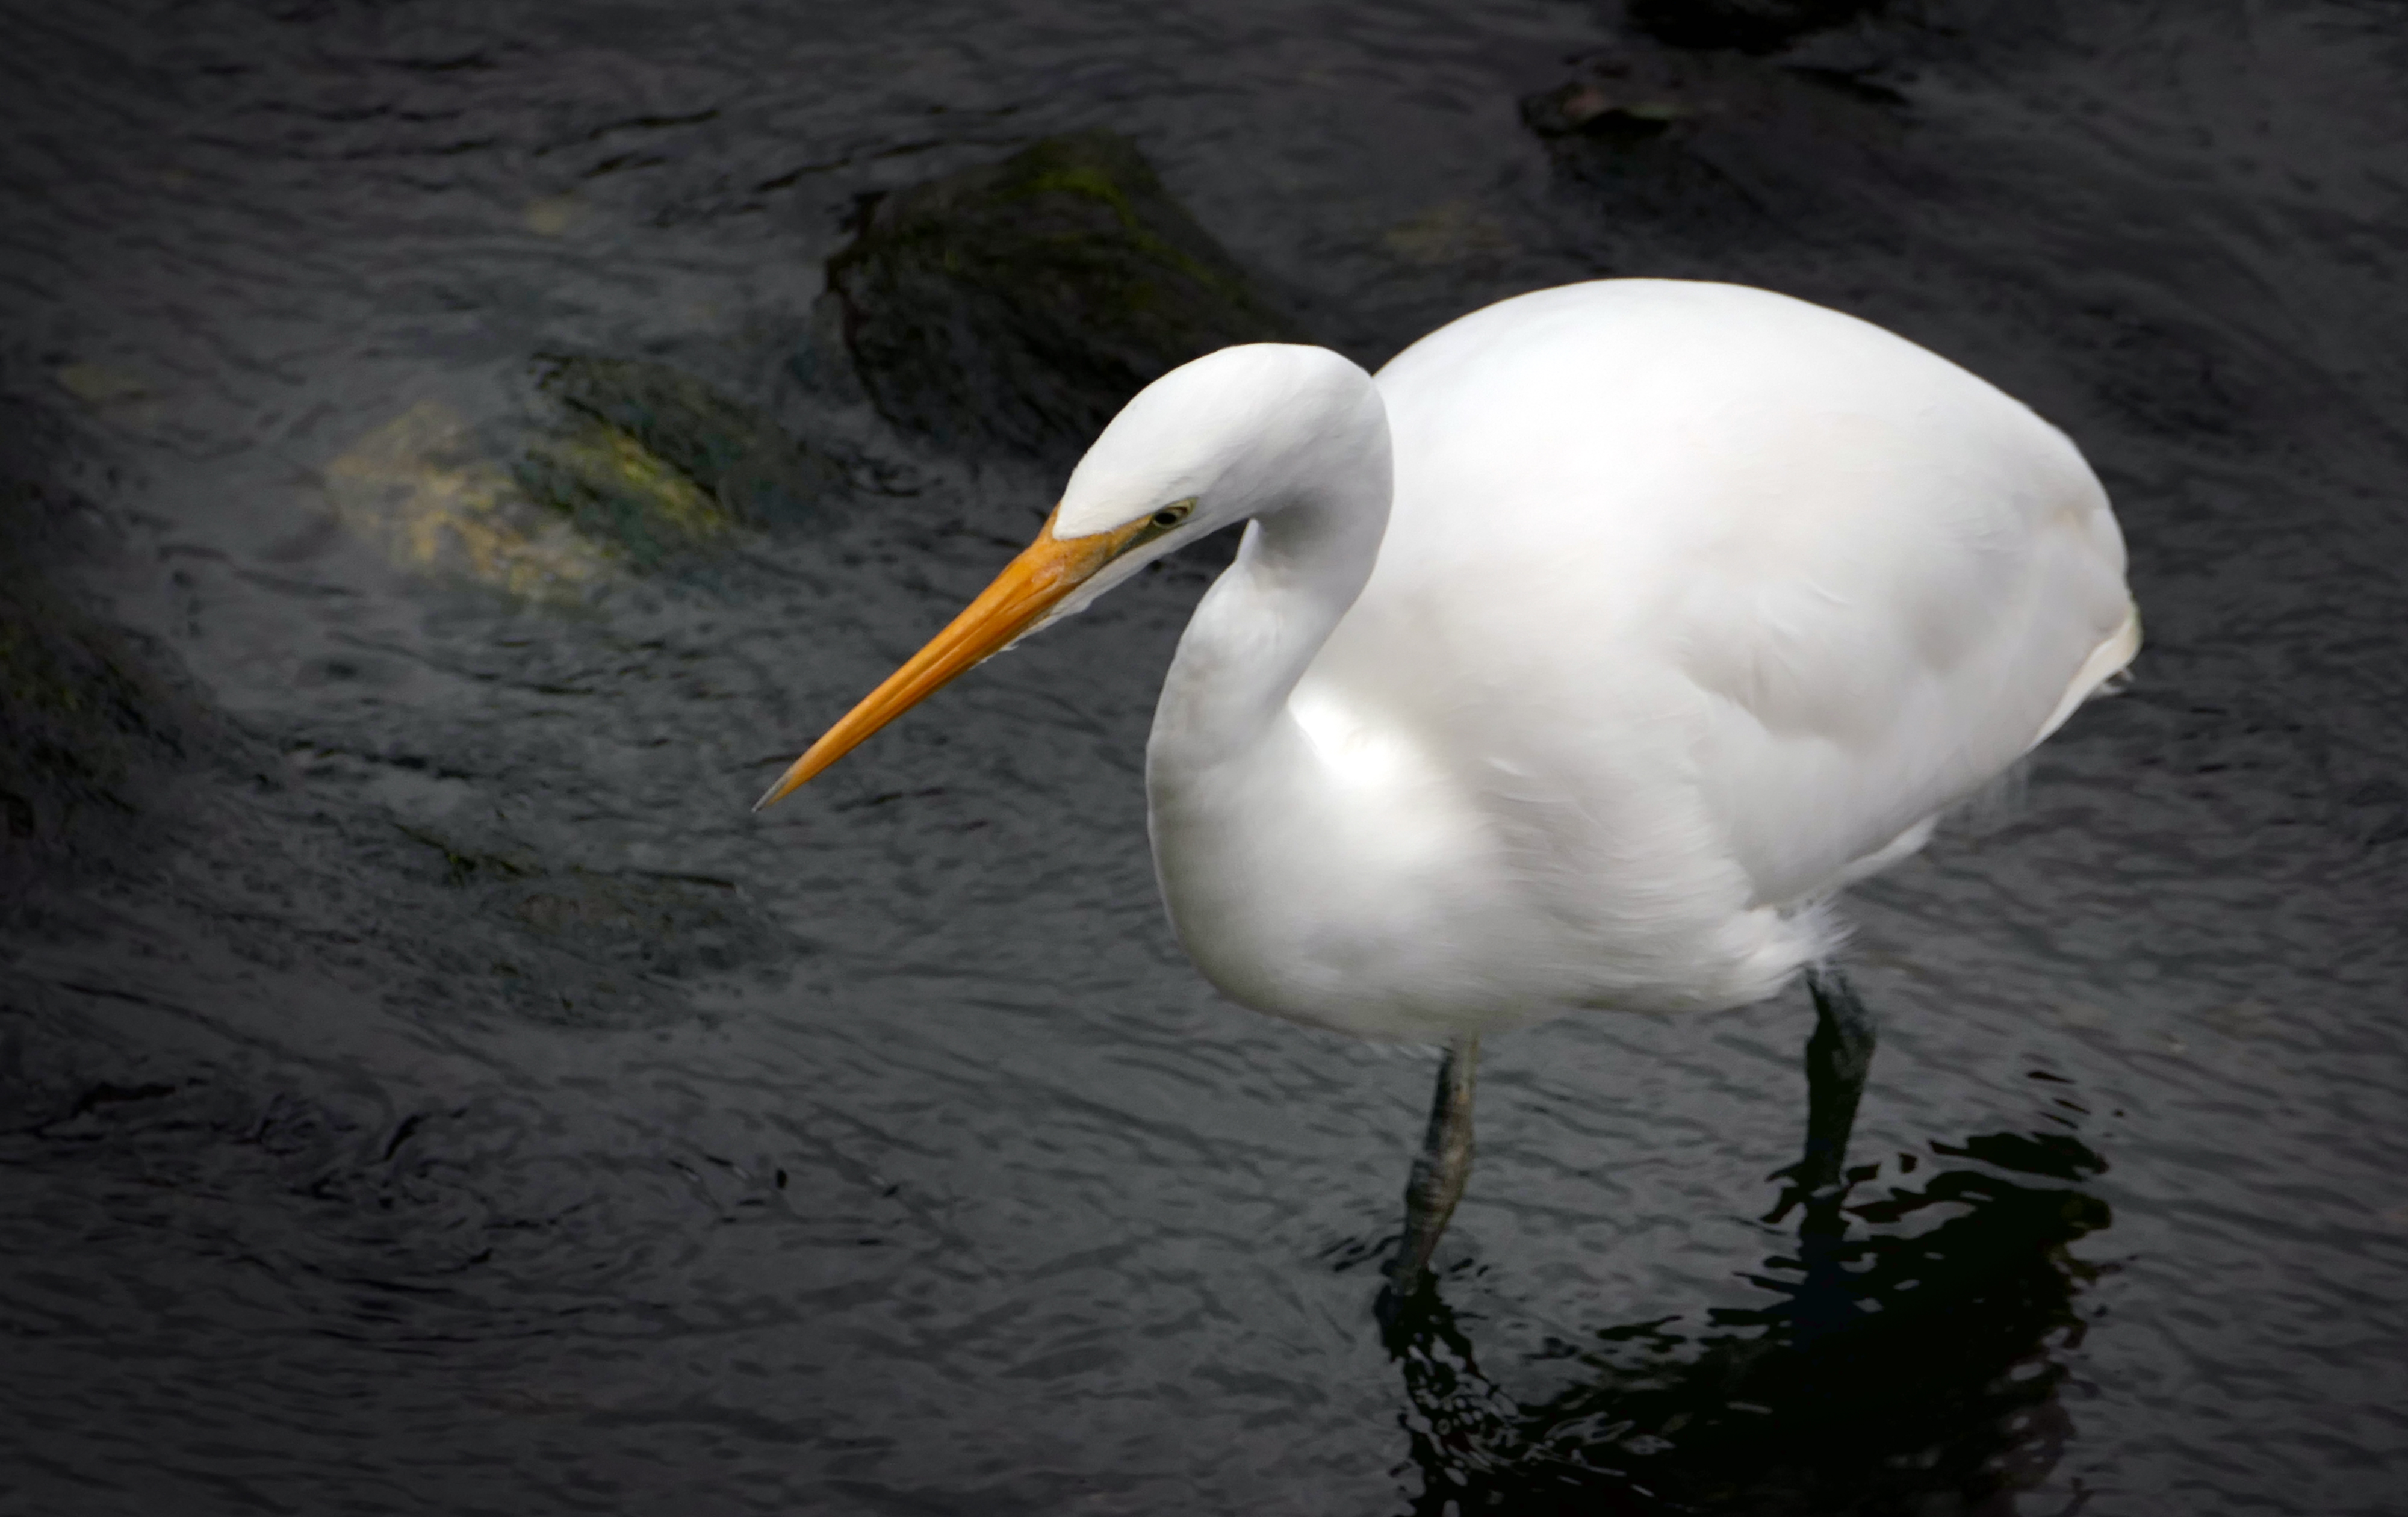
nature, bird, beak, fauna, vertebrate, egrettaalbamodesta, whiteheron, newzealandbirds, lumizfz1000, whitebird, egret, heron, great egret